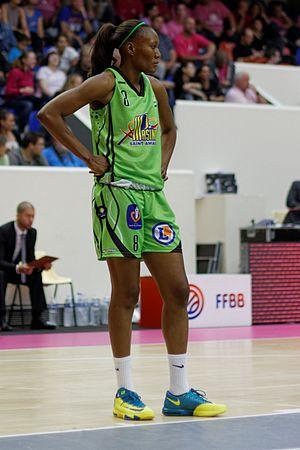
Astou Traoré, née le 30 avril 1981 à M'bour, est une joueuse sénégalaise de basket-ball.